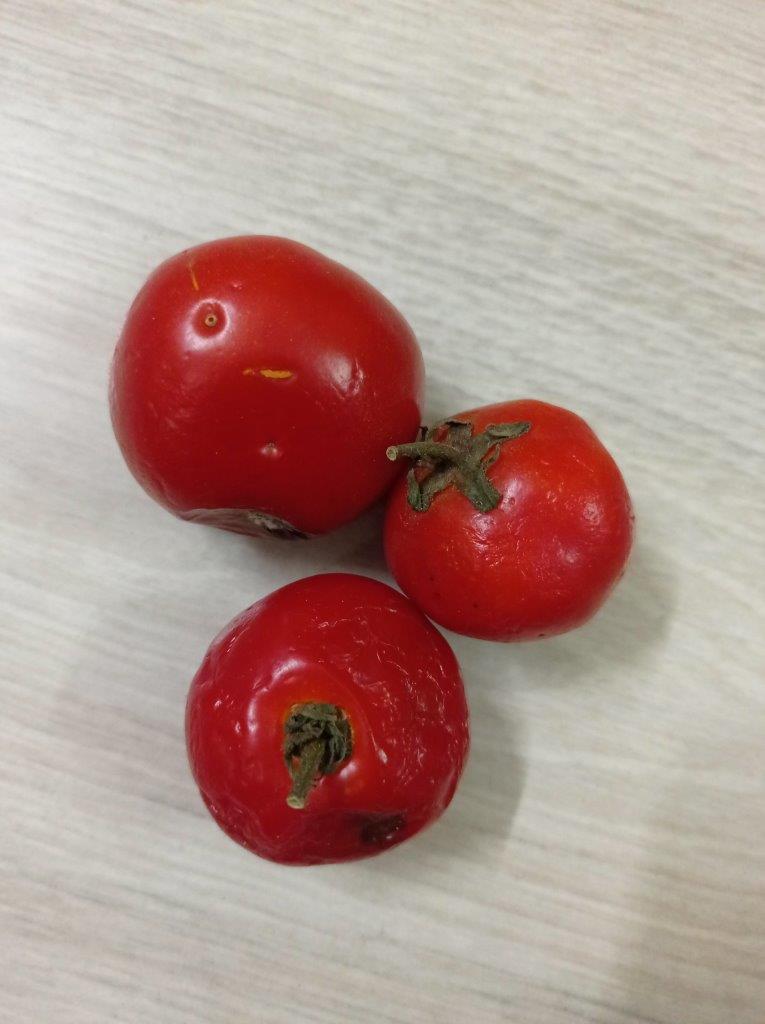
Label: Rotten